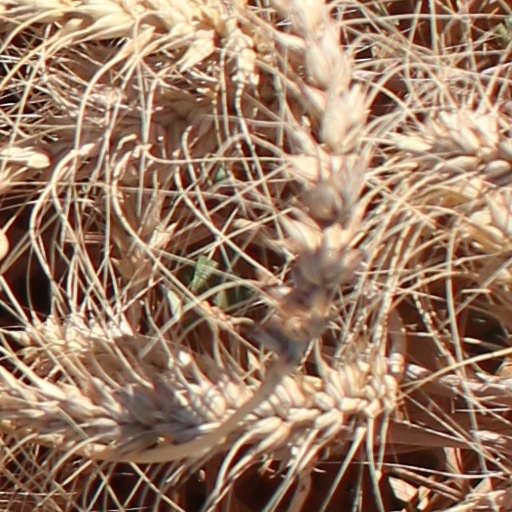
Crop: wheat